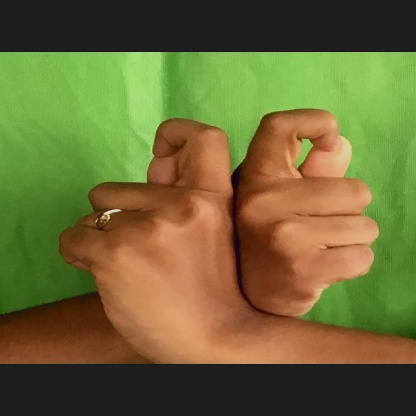
Mudra: Berunda